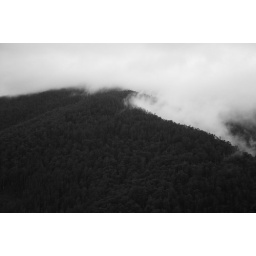
mountain in the sky